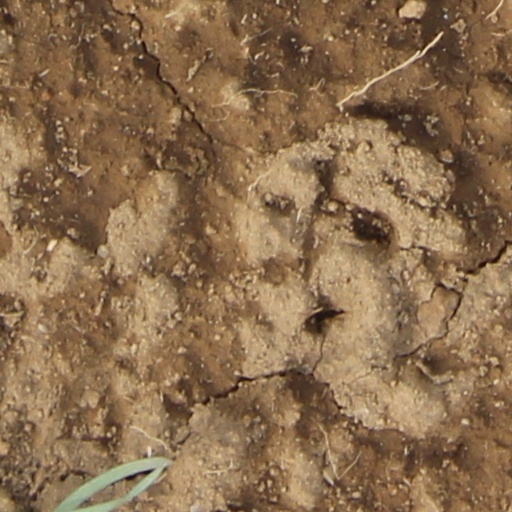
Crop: wheat